Brain Drain (film)

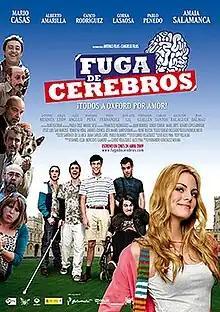

Brain Drain is a 2009 Spanish romantic comedy film directed by Fernando González Molina and starring Mario Casas and Amaia Salamanca. The film is an A3 Films production.